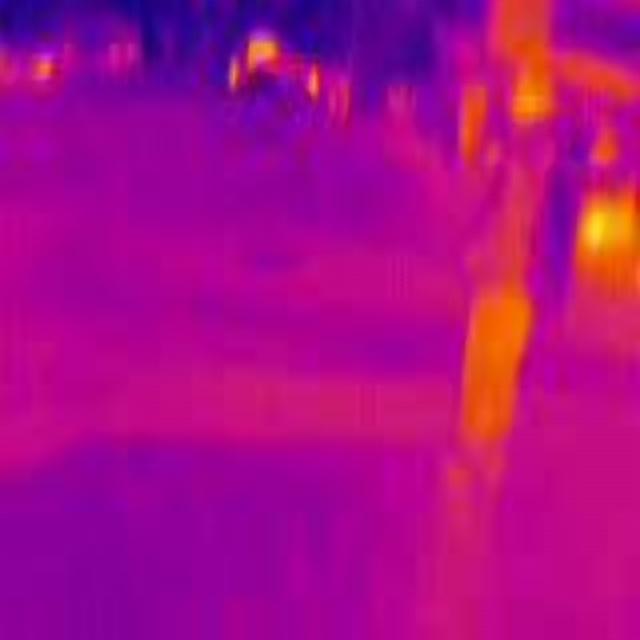
Detected objects:
label: person